Dictator (2016 film)

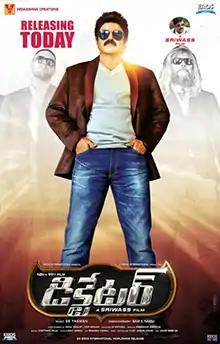
Theatrical release poster

Dictator is a 2016 Indian Telugu-language action film, jointly produced by Eros International & Sriwass under Vedhaaswa Creations banner and directed by Sriwass. The film stars Nandamuri Balakrishna, Anjali, Sonal Chauhan and Vikramjeet Virk music is composed by S. Thaman.